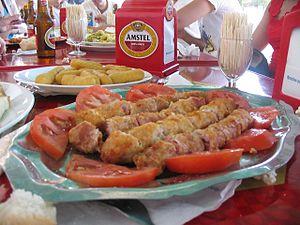
Séville est une ville du Sud de l’Espagne, capitale de la province de Séville et de la communauté autonome d’Andalousie.